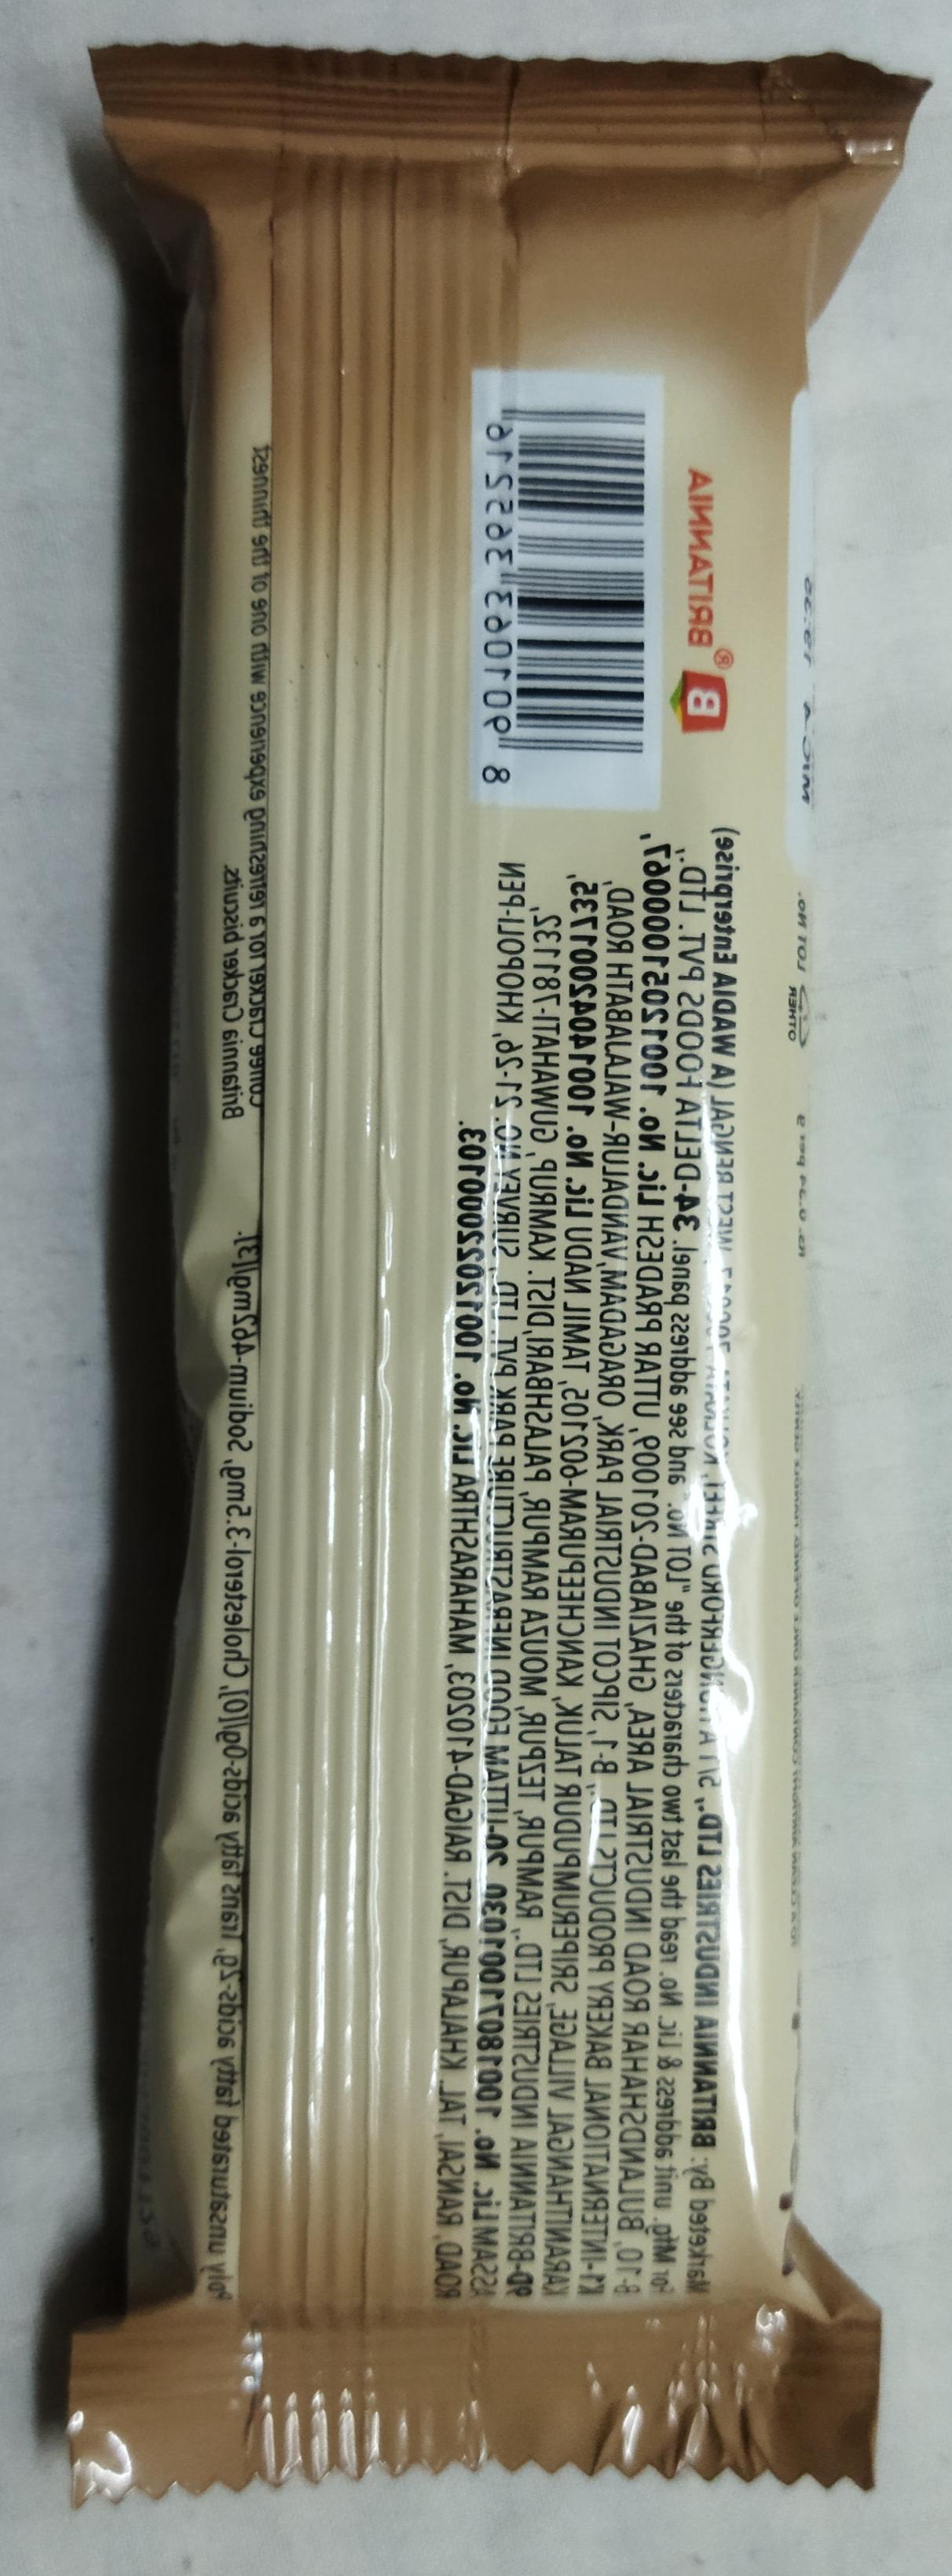
Label: plastics